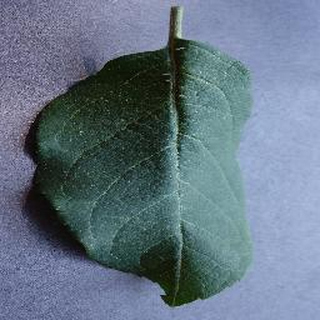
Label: healthy_apple